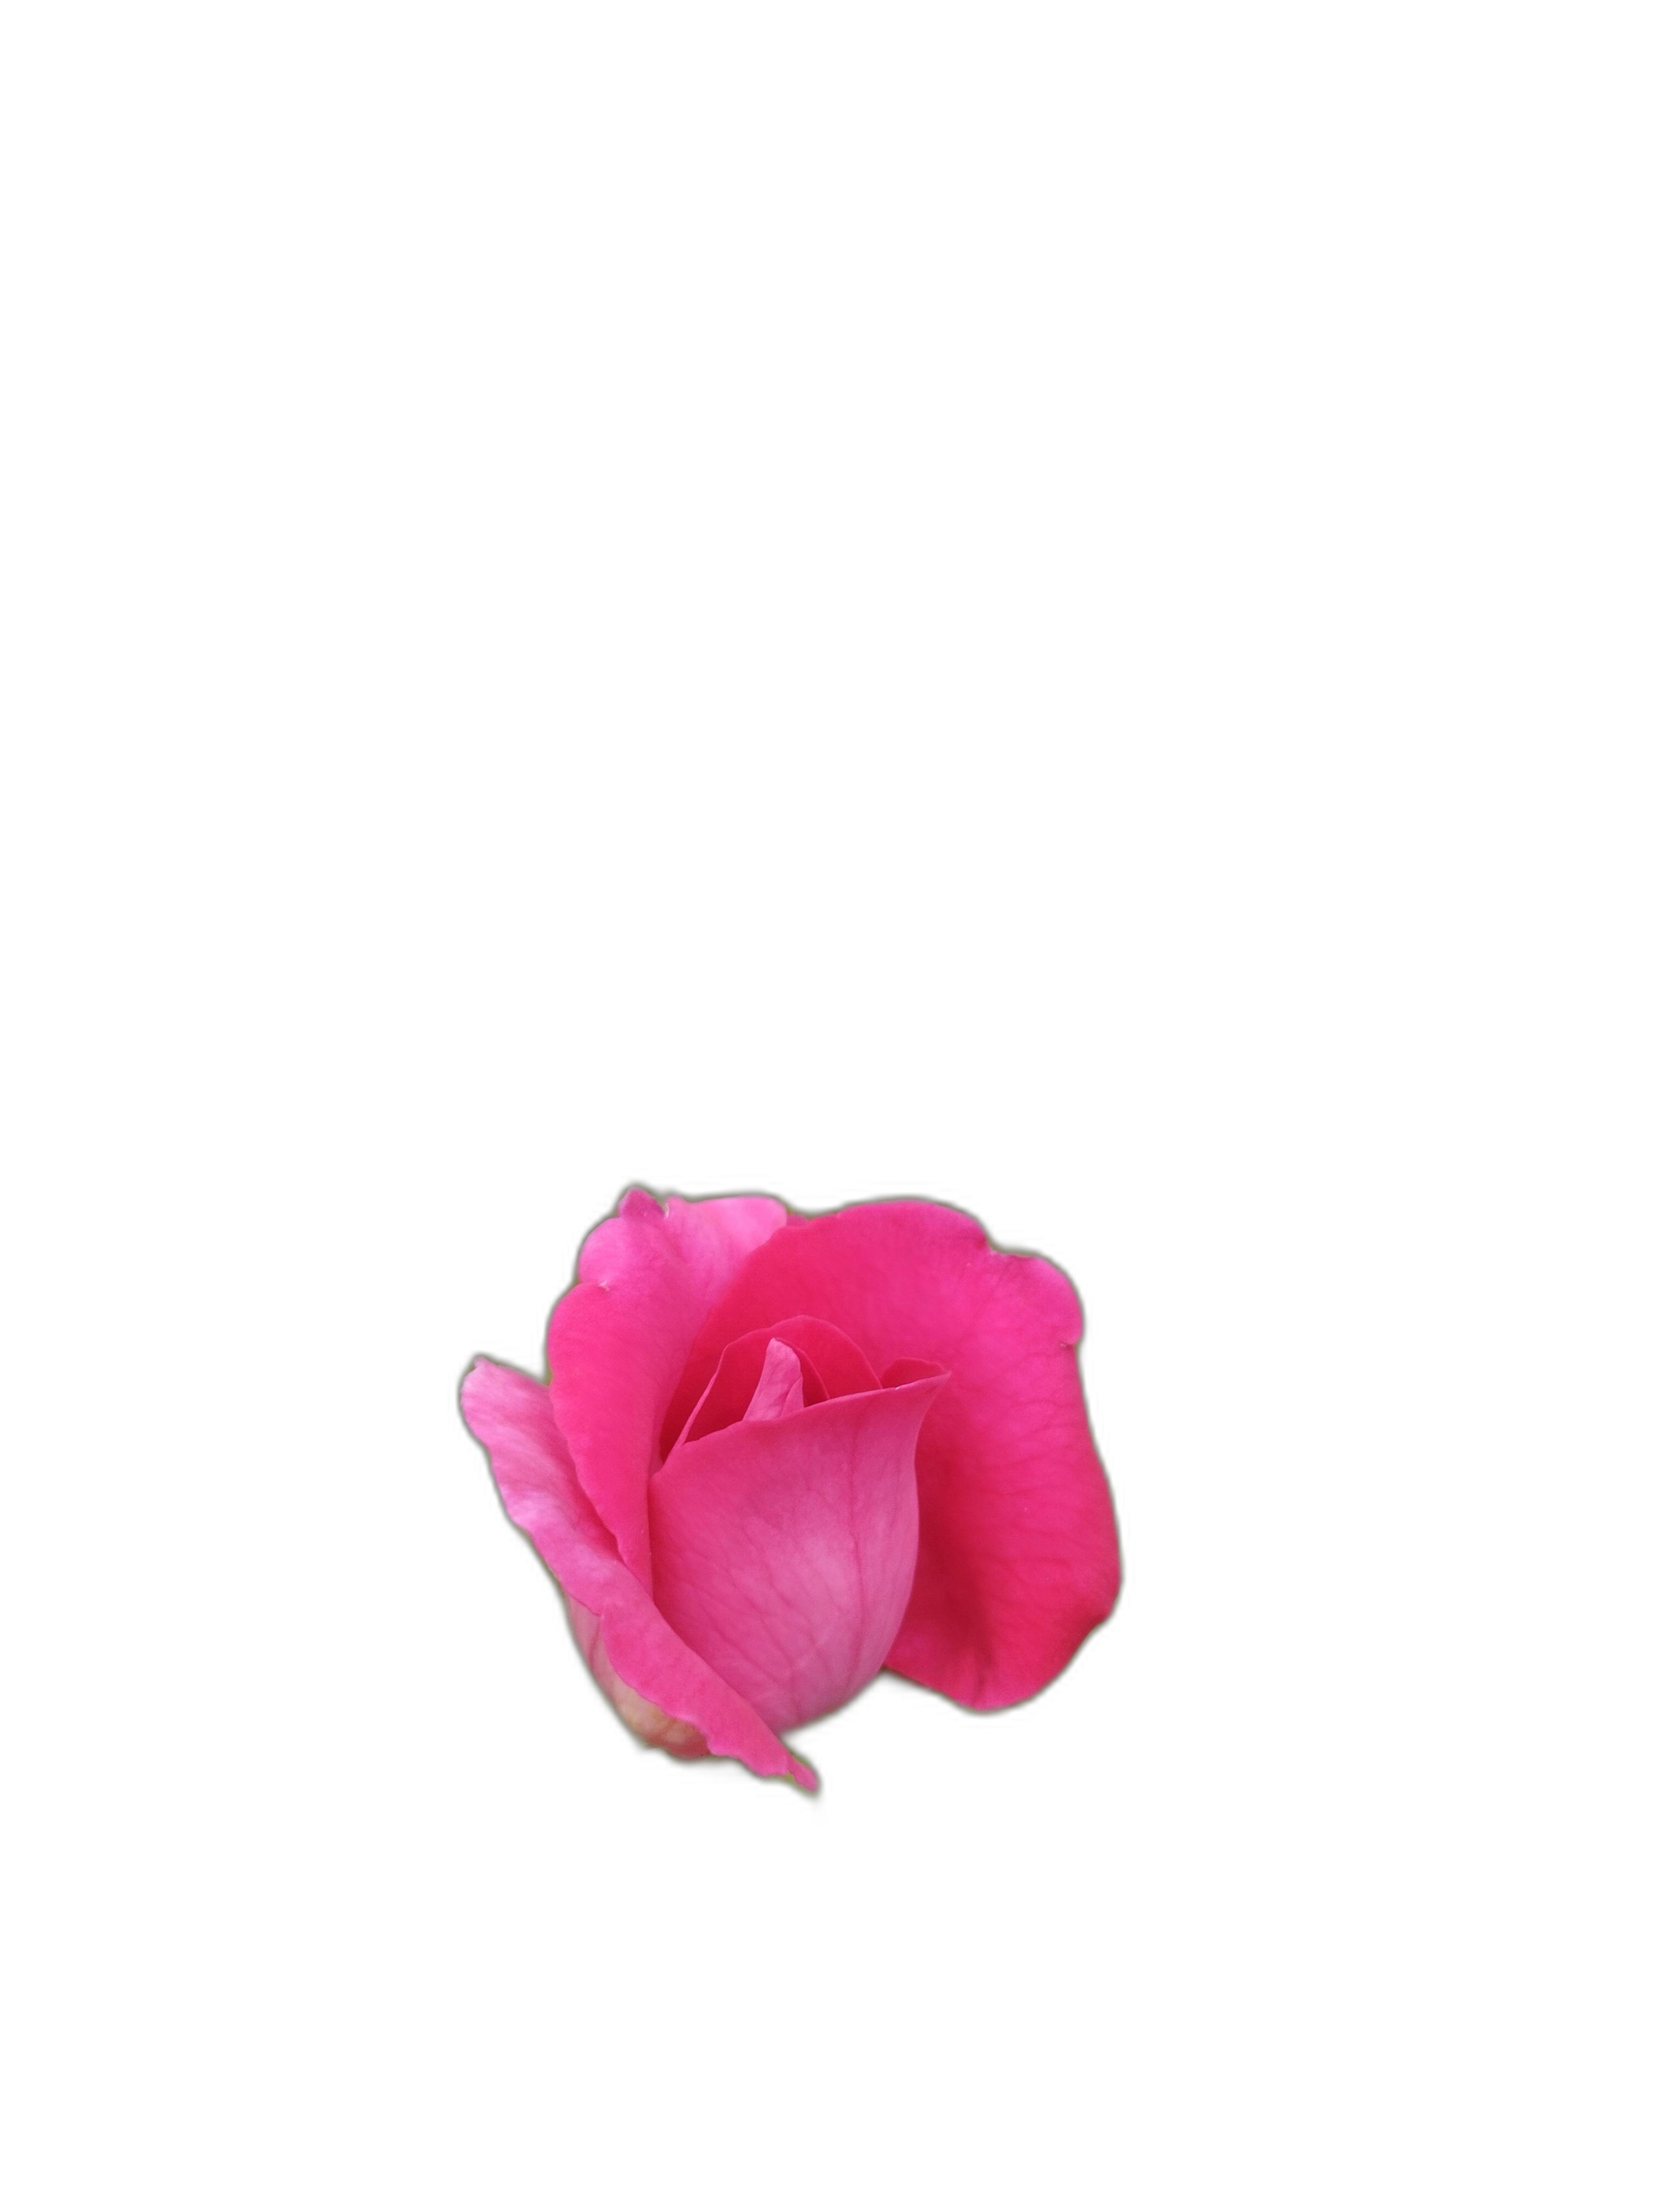
Label: Rose